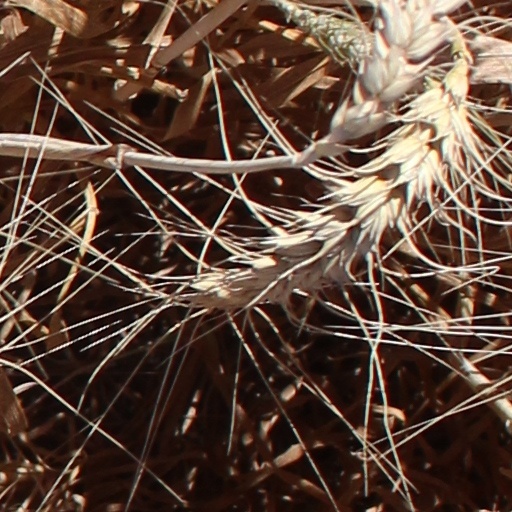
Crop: wheat